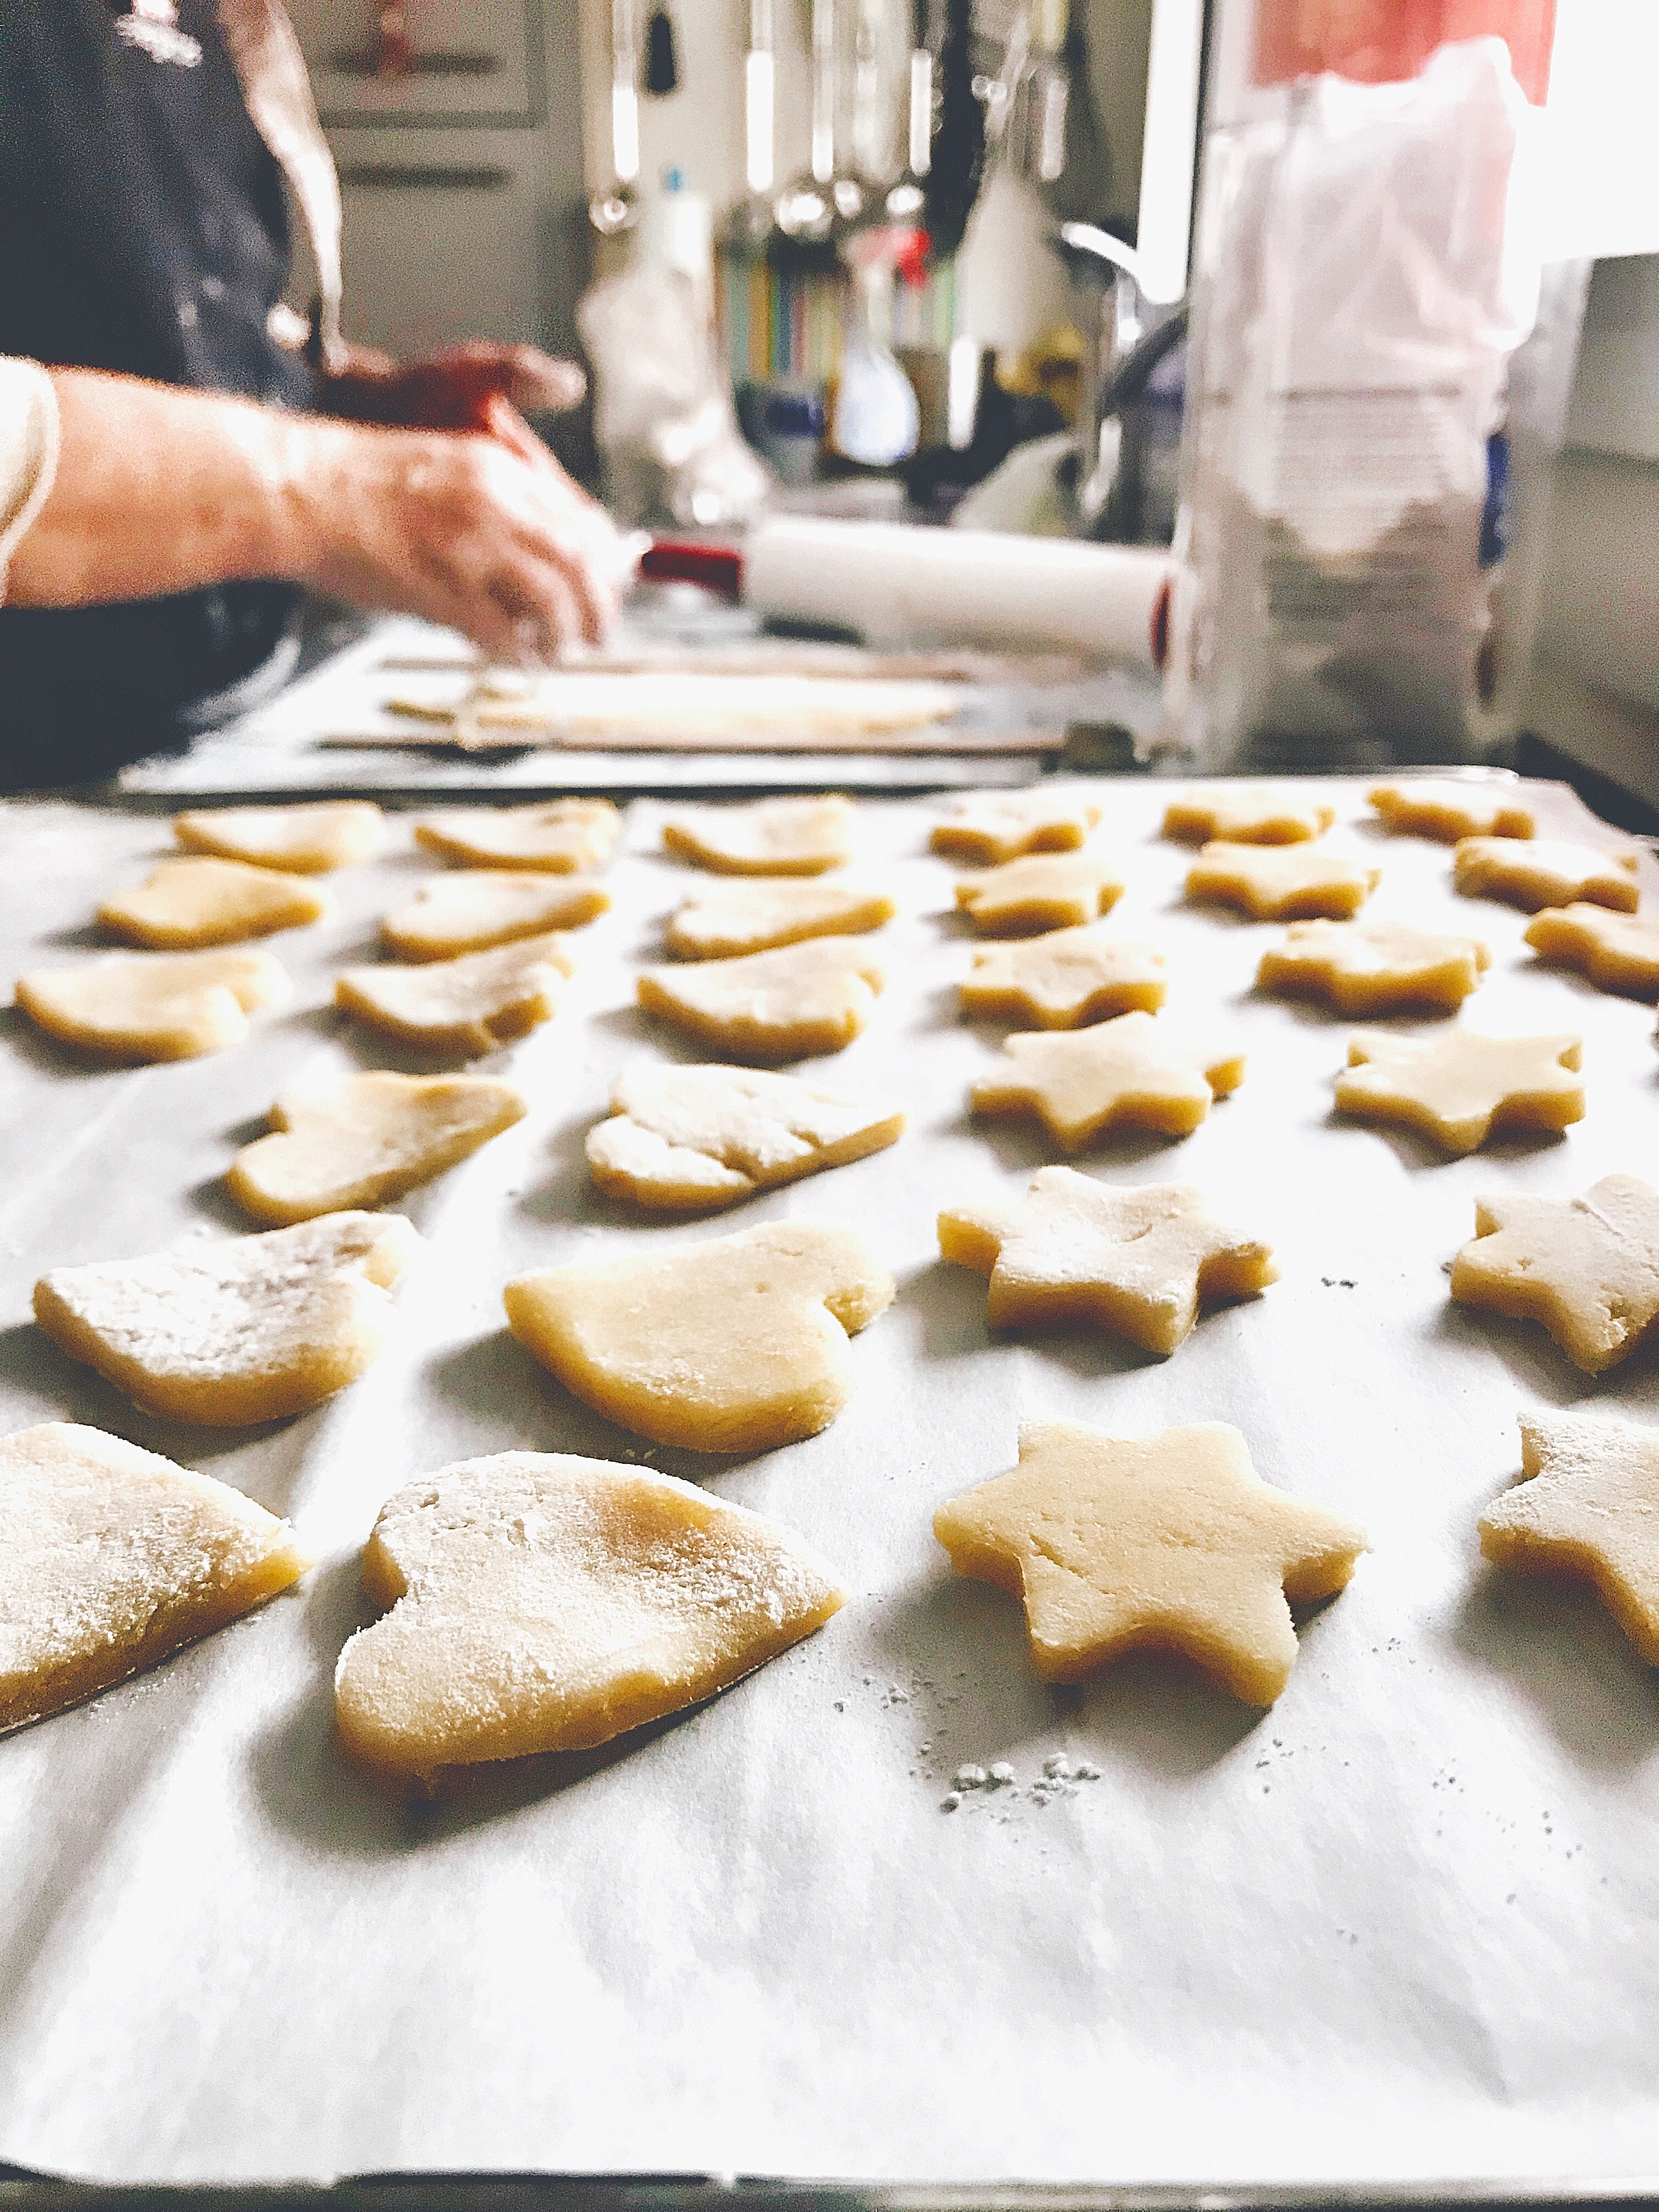
food, dish, cuisine, bredele, baking, ingredient, finger food, snack, cooking, recipe, dessert, baked goods, comfort food